Backyard Brawl

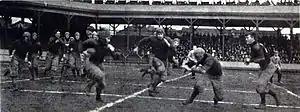
The 1908 edition of the Backyard Brawl at Exposition Park

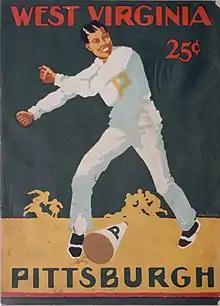
1928 official souvenir football program

The location of the Backyard Brawl has varied much throughout its history. The very first football game took place in Wheeling, West Virginia, in 1895. The next meeting, in 1898, was held in Fairmont, a short distance south of Morgantown. The third and fourth contests were held in Morgantown. The year 1902 marked the first time the game was held in Pittsburgh, at Exposition Park, the North Shore home of the Pittsburgh Pirates. 1910 was the first time the Backyard Brawl was held on the Pittsburgh campus, at brand-new Forbes Field. The series was held here for eight of the next nine years, until the opening of Pitt Stadium in 1925 on the opposite end of the University of Pittsburgh campus. Pitt Stadium hosted 5 straight games, until in 1930, the Backyard Brawl found itself at yet another new location, Mountaineer Field, which had opened in 1924 on the campus of West Virginia University. Another change in location occurred in 1981, when the game was played at a new Mountaineer Field in Morgantown. In 1998 and 2000, the game was played at Three Rivers Stadium. The most recent change took place in 2002, when the Backyard Brawl was played for the first time at Heinz Field (now called Acrisure Stadium), the new, full-time home of the Panthers, a year after it was opened.